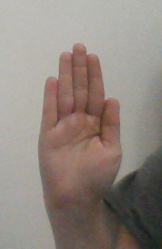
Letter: seen